Diamond cut

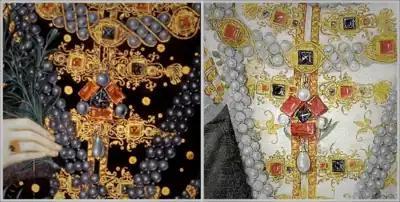
Details from two portraits of Elizabeth I, showing several point cut diamonds, including the Three Brothers (three rectangular red spinels) around a blue diamond

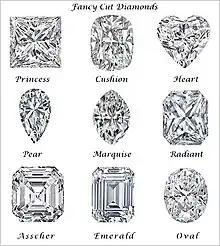
Fancy cuts

The history of diamond cuts in Europe can be traced to the late Middle Ages, before which time diamonds were employed in their natural octahedral state—anhedral (poorly formed) diamonds simply were not used in jewelry. The first "improvements" on nature's design involved a simple polishing of the octahedral crystal faces to create even and unblemished facets, or to fashion the desired octahedral shape out of an otherwise unappealing piece of rough. This was called the point cut, and dates from the mid-14th century; by 1375 there was a guild of diamond polishers at Nuremberg. By the mid-15th century, the point cut began to be improved upon: the top of the octahedron would be polished or ground off, creating the table cut. The importance of a culet was also realized, and some table-cut stones may possess one. The addition of four corner facets created the old single cut (or old eight cut). Neither of these early cuts would reveal what diamond is prized for today: its strong dispersion or fire. At the time, diamond was valued chiefly for its adamantine lustre and superlative hardness; a table-cut diamond would appear black to the eye, as they do in paintings of the era. For this reason, colored gemstones such as ruby and sapphire were far more popular in jewelry of the era.